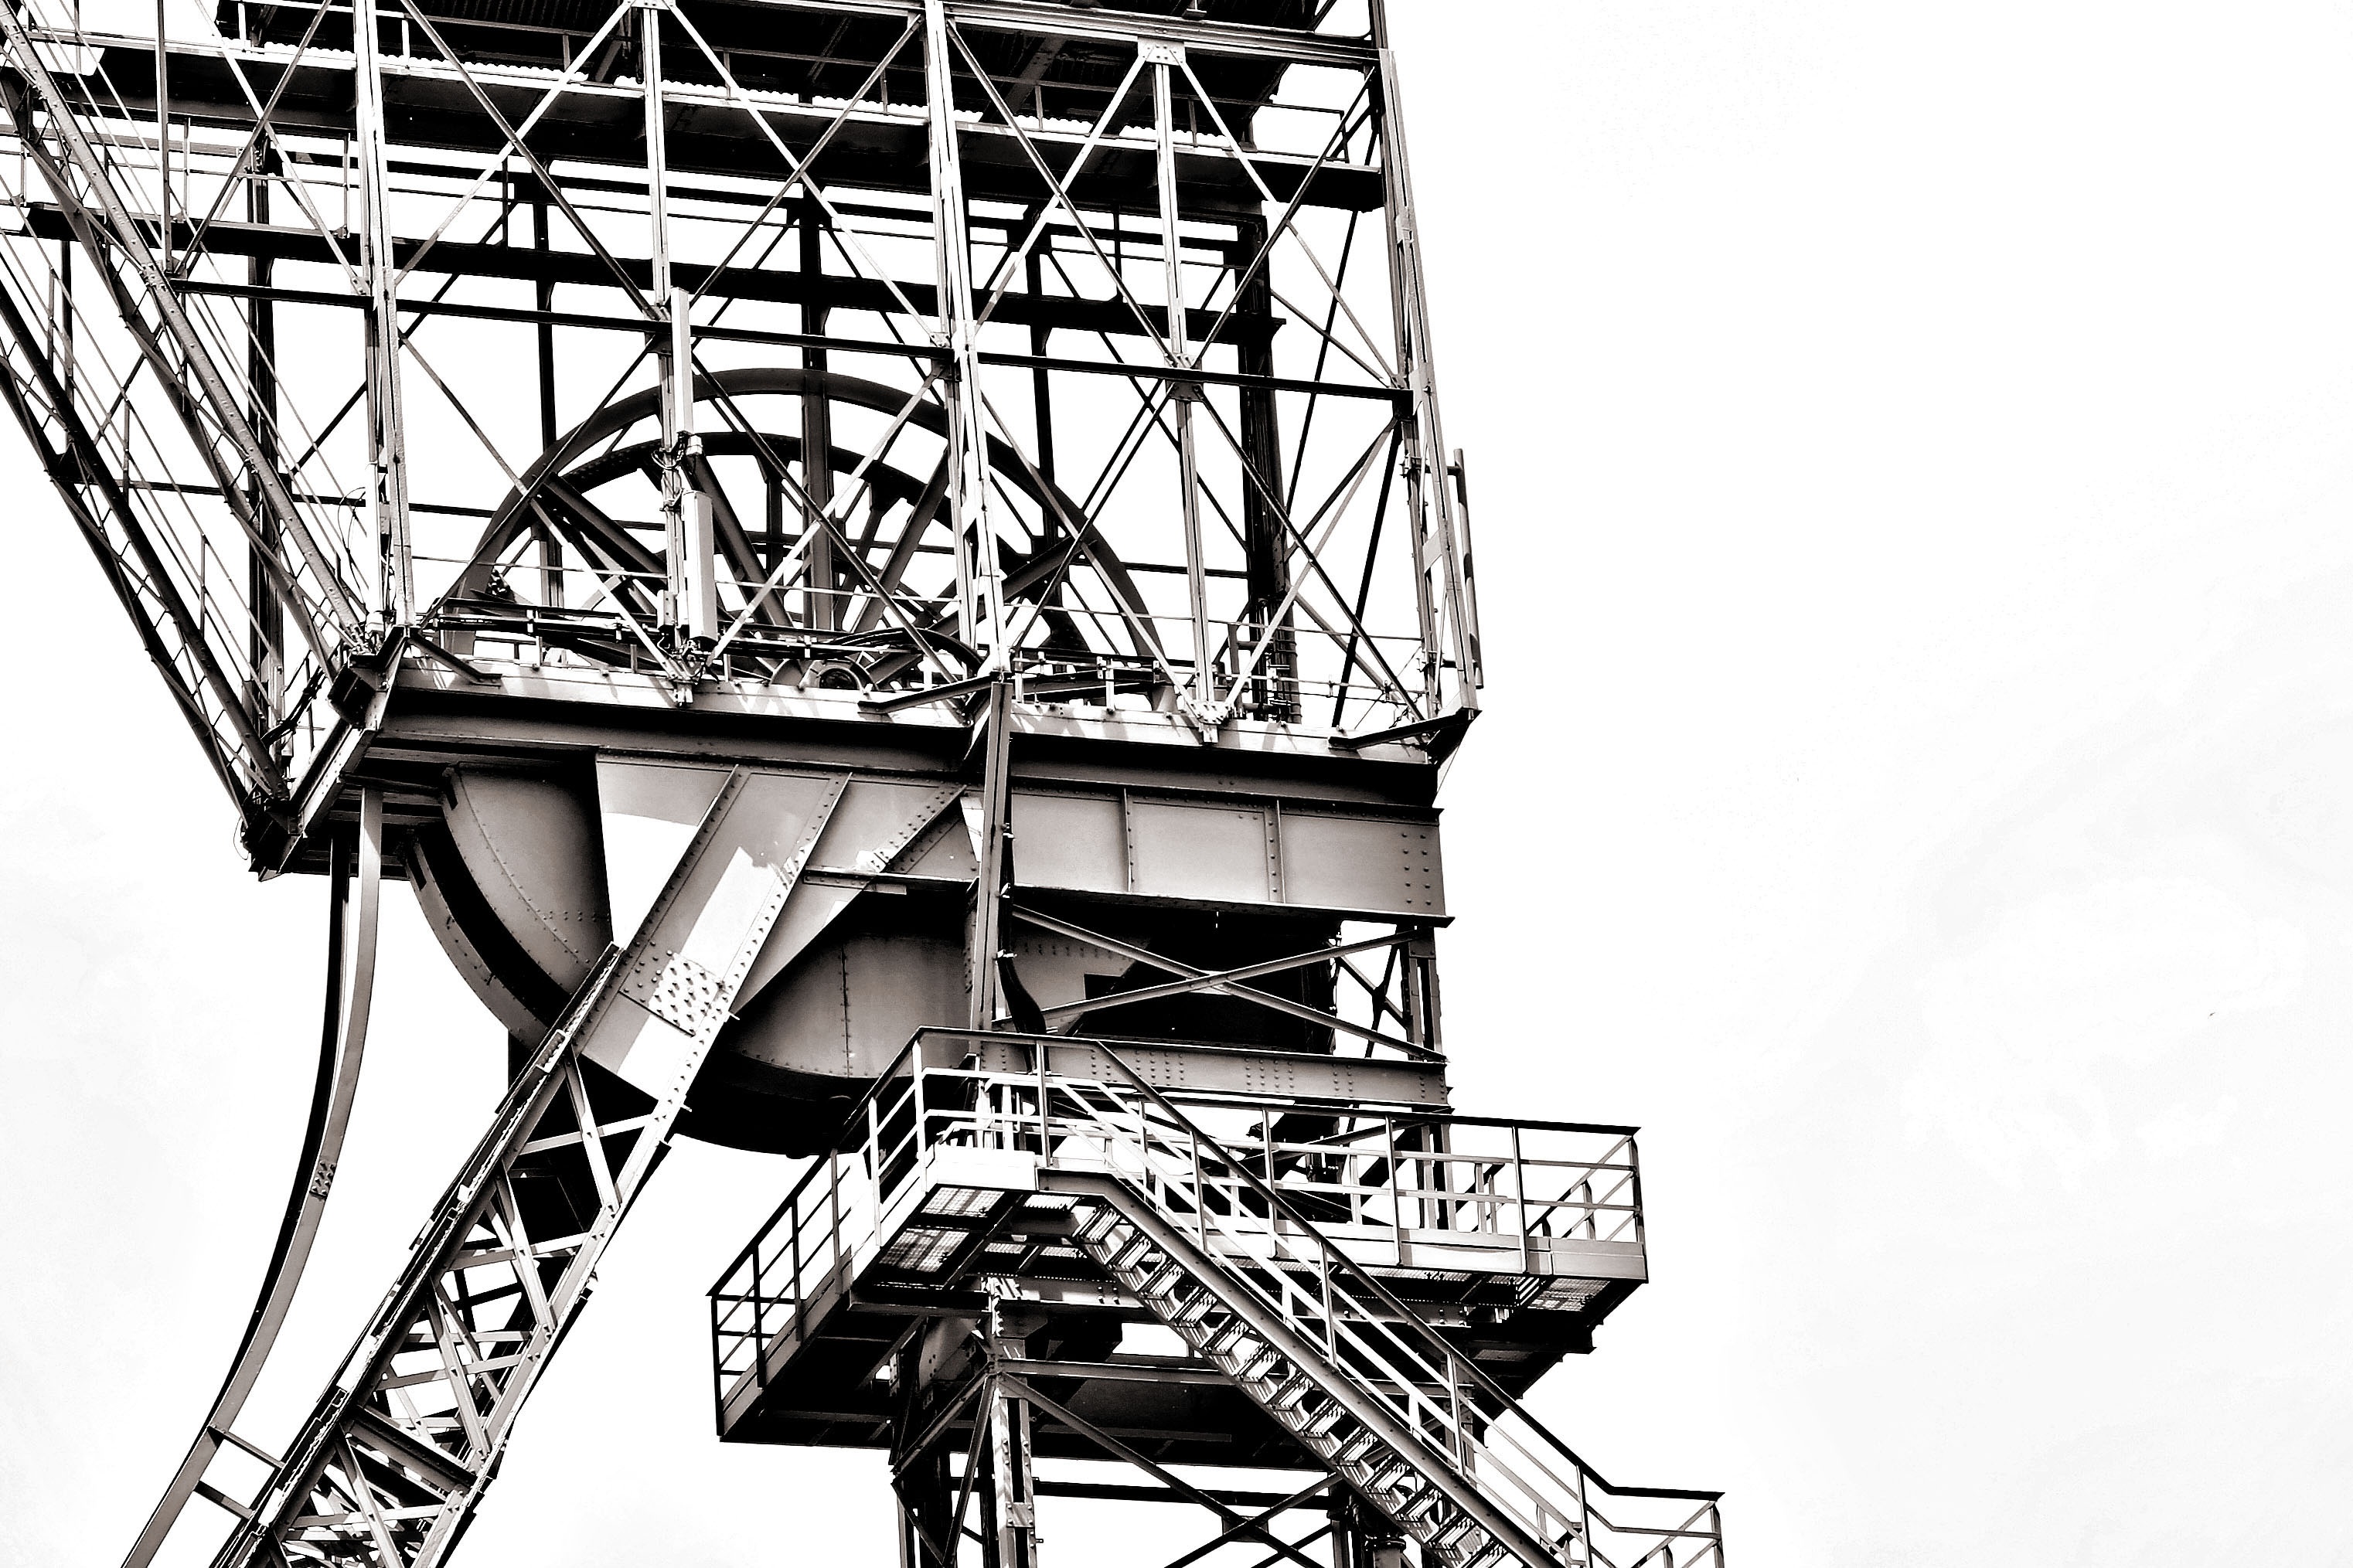
black and white, vehicle, tower, industry, illustration, bill, mine, dortmund, historically, carbon, mining, ruhr area, industrial heritage, industrial park, headframe, zeche zollern, amusement ride, monochrome photography